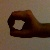
The image shows a hand gesture representing the number 0 in Indian Sign Language.